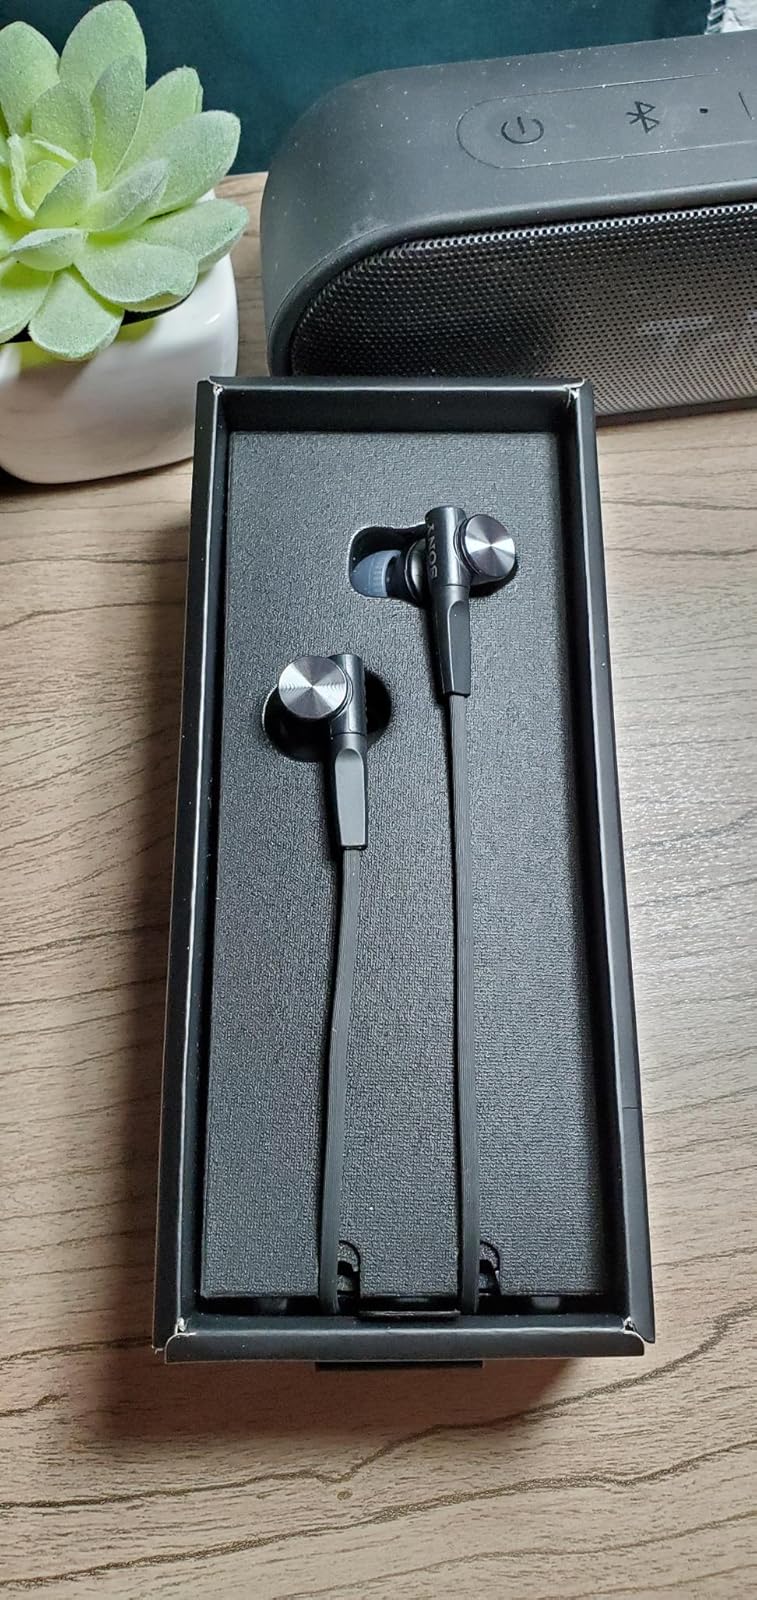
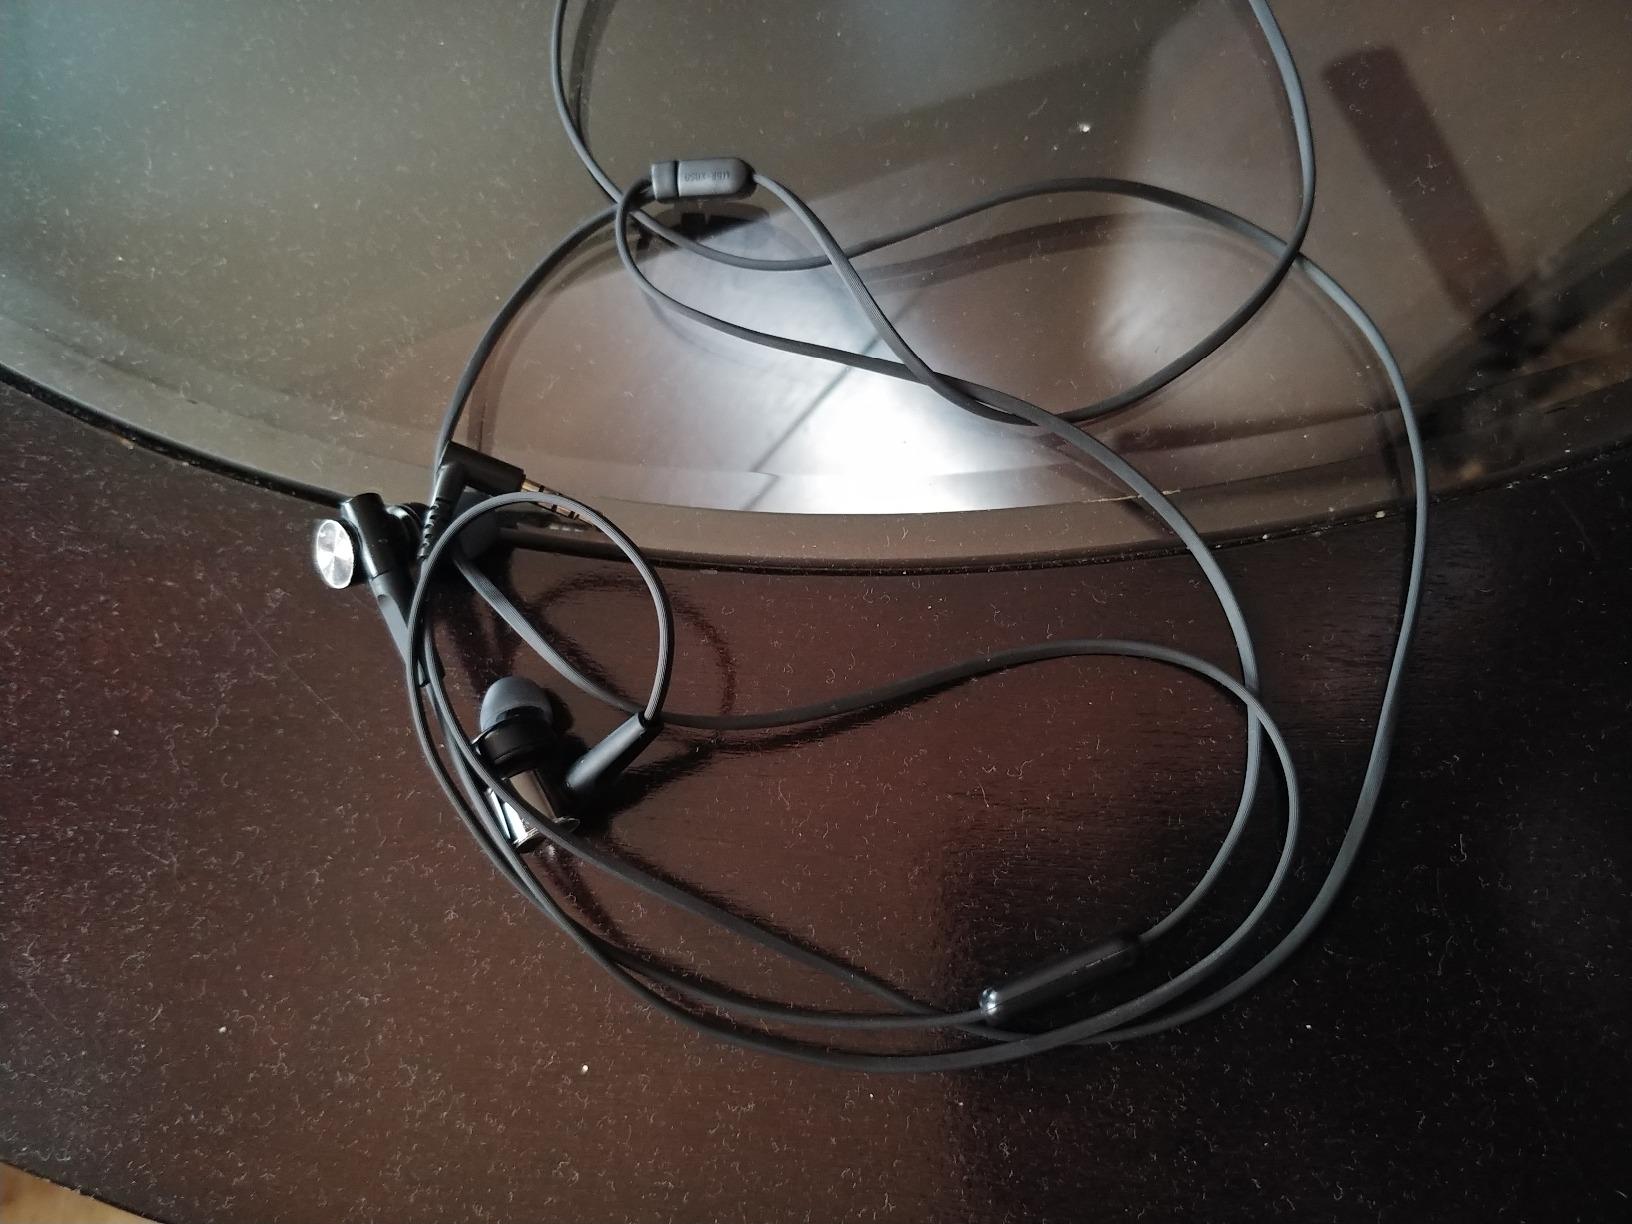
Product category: headphones
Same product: yes